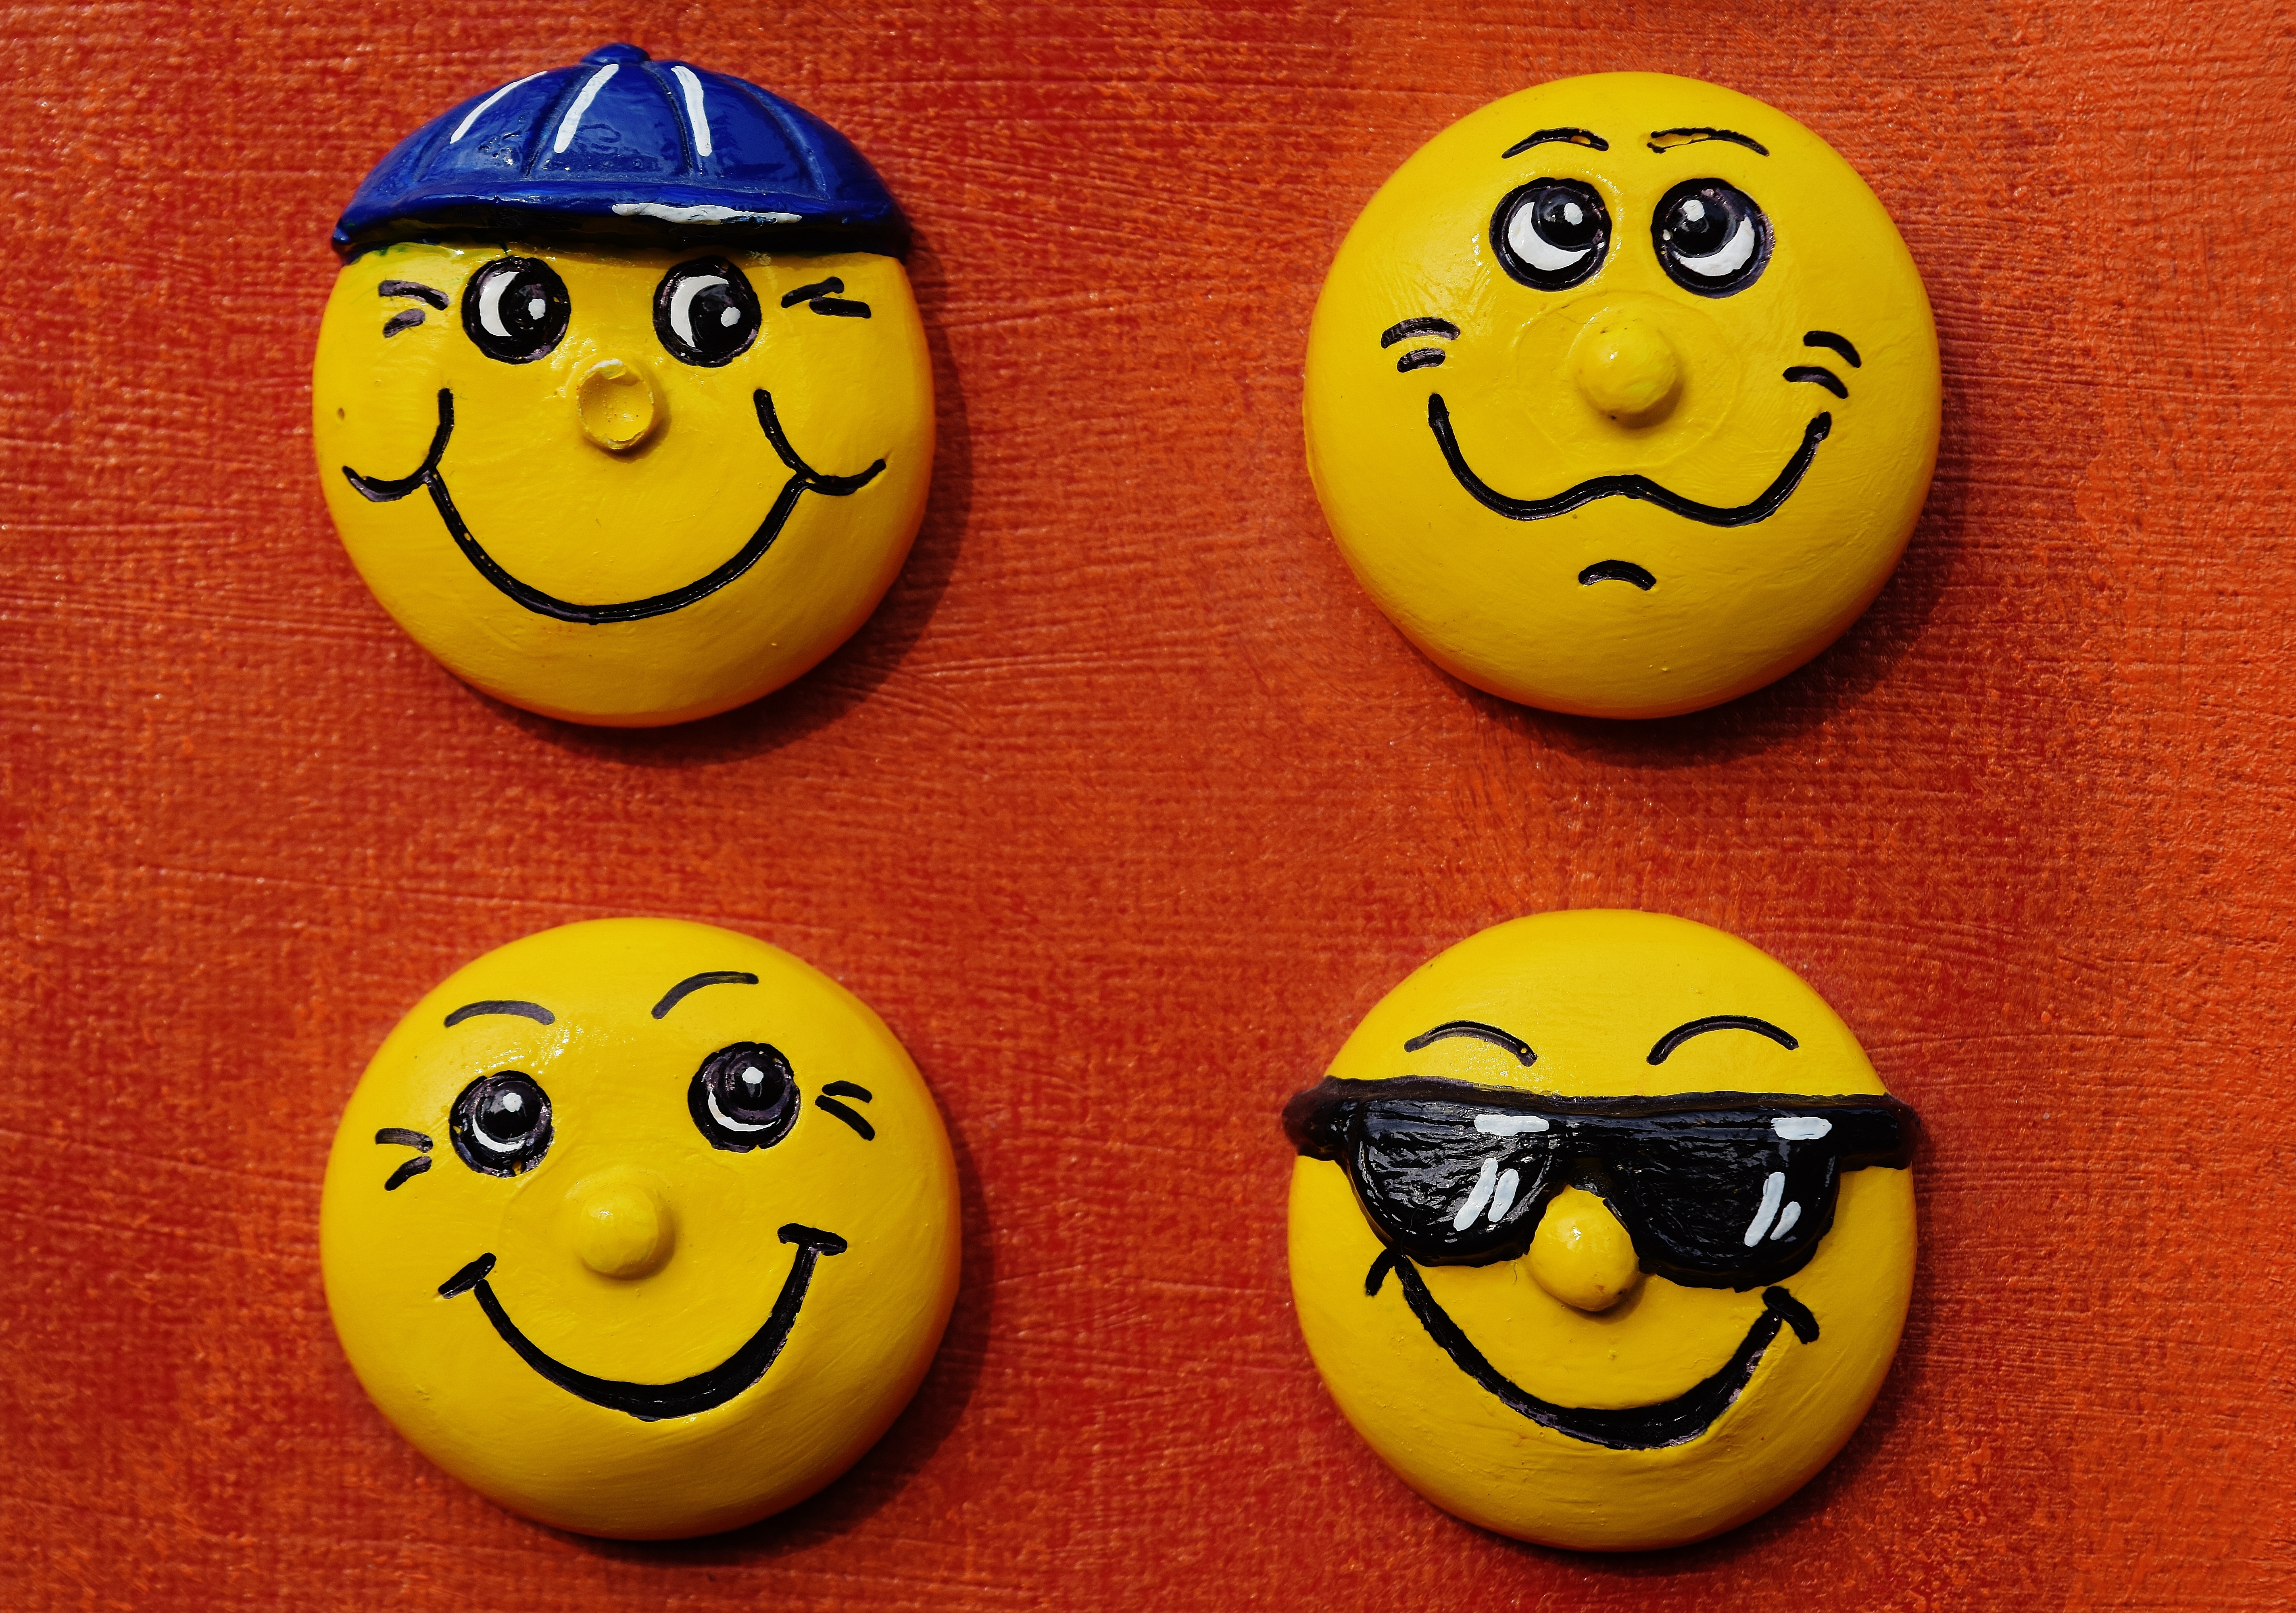
cute, yellow, homemade, smile, laugh, cheerful, font, face, happy, funny, joy, faces, icon, emotion, various, smiley, emoticon, hand labor, joy of life, smilies, lust for life, happy smile, yellow happy